Alexander Hunter

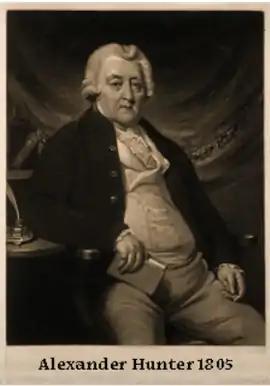
Dr Alexander Hunter

Born in Edinburgh in 1729 (the "Memoir" says 1733), he was eldest son of a prosperous druggist.